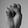
ASL letter: S